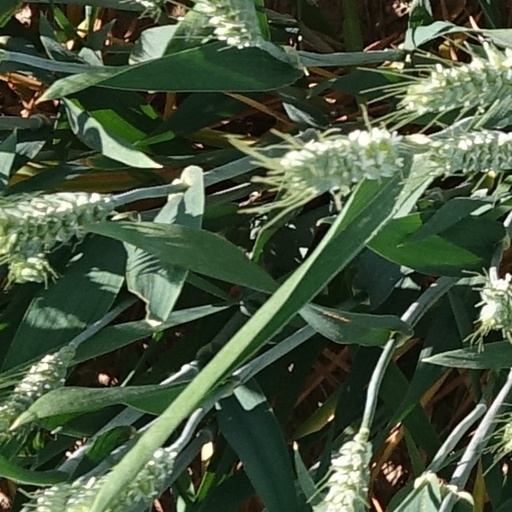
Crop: wheat